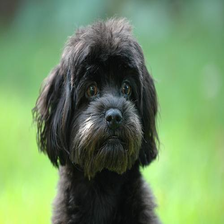
Species: dog
Breed: havanese